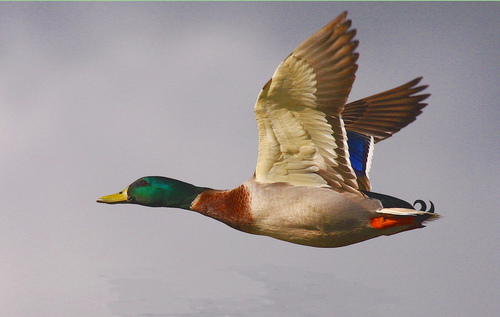
a flying bird with a yellow beak, green head and orange feet, the wings are tan underneath and brown at the tips
this bird is brown with a green head and has a long, pointy beak.
this water bird has a green head, a brown throat and upper chest, a tan body and blue and brown wings.
this colorful bird has a yellow bill, a green superciliary, brown and yellow secondaries with blue coverts.
this colorful large bird has a yellow bill, green head, and red undertail coverts.
a large bird with a teal green head, a long brown nape and breast, with large wings, and a long thick yellow bill.
this bird is green, brown, and blue in color, with a yellow beak.
a large bird with a bright green head and a long yellow beak.
this particular bird has a belly that is tan with brown breasts and a green heada bird with a green head, a yellow bill, brown feathers, and blue wingbars.
Species: Mallard